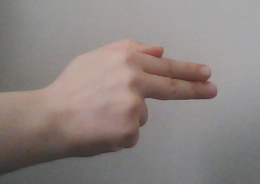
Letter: ghain